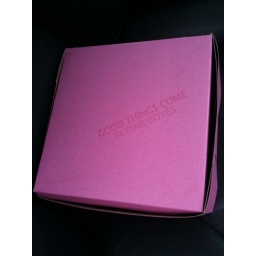
Good things come in pink boxes